Goodbye Hayabusa

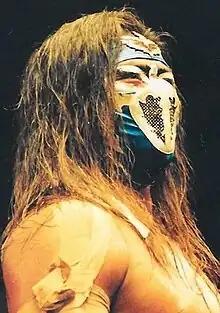
The entire tour centered around the farewell to the Hayabusa character, which was FMW's ace at the time.

Goodbye Hayabusa was the name of two professional wrestling series of events produced by Frontier Martial-Arts Wrestling (FMW) in 1999. The backstory of the series was that on-screen FMW Commissioner Kodo Fuyuki decided to end Eiji Ezaki's "Hayabusa" character after August 25, 1999 and the tour consisted of farewell matches of Ezaki's Hayabusa character and the end of it. The first part of the event took place between July 18 and July 31, 1999 and the second part of the event took place between August 20 and August 25, 1999. The series also introduced the WEW 6-Man Tag Team Championship, a substitute for the FMW World Street Fight 6-Man Tag Team Championship, which had been retired and awarded to the departing Atsushi Onita by FMW President Shoichi Arai on November 20, 1998 for establishing FMW and taking it to a huge level.